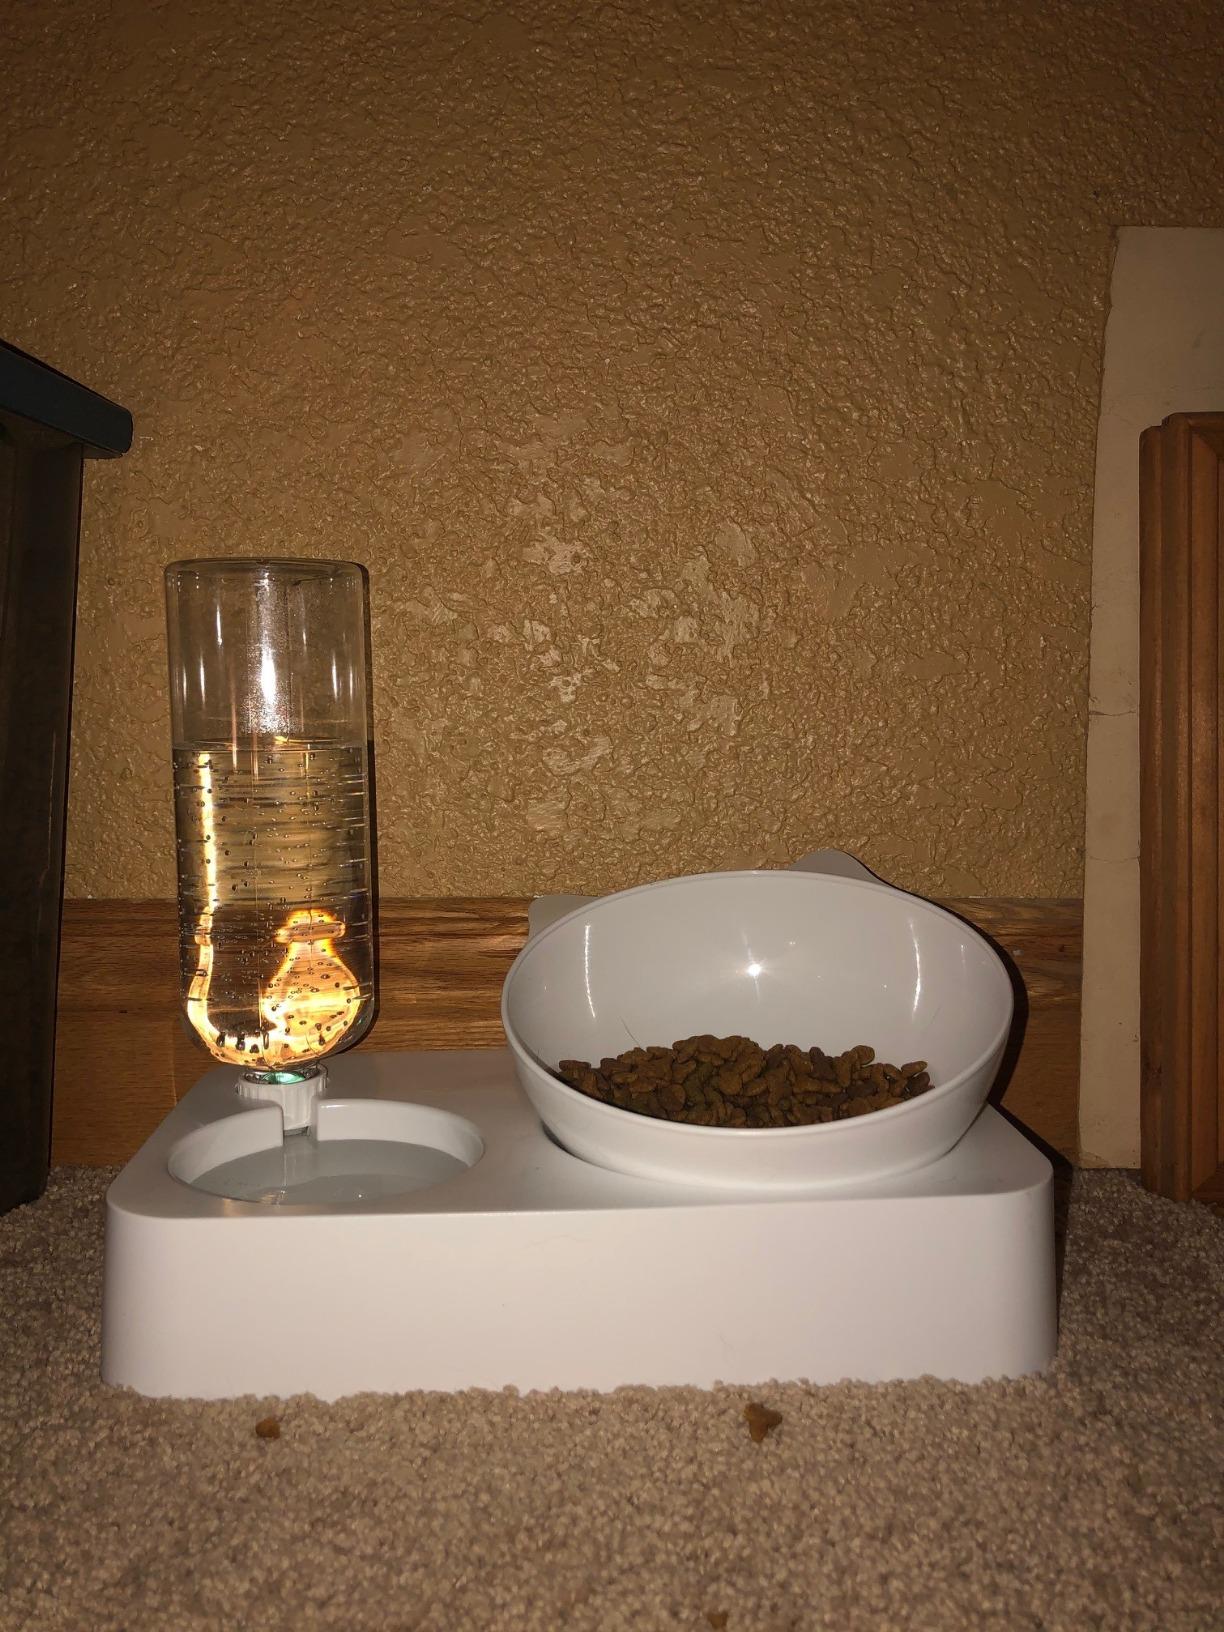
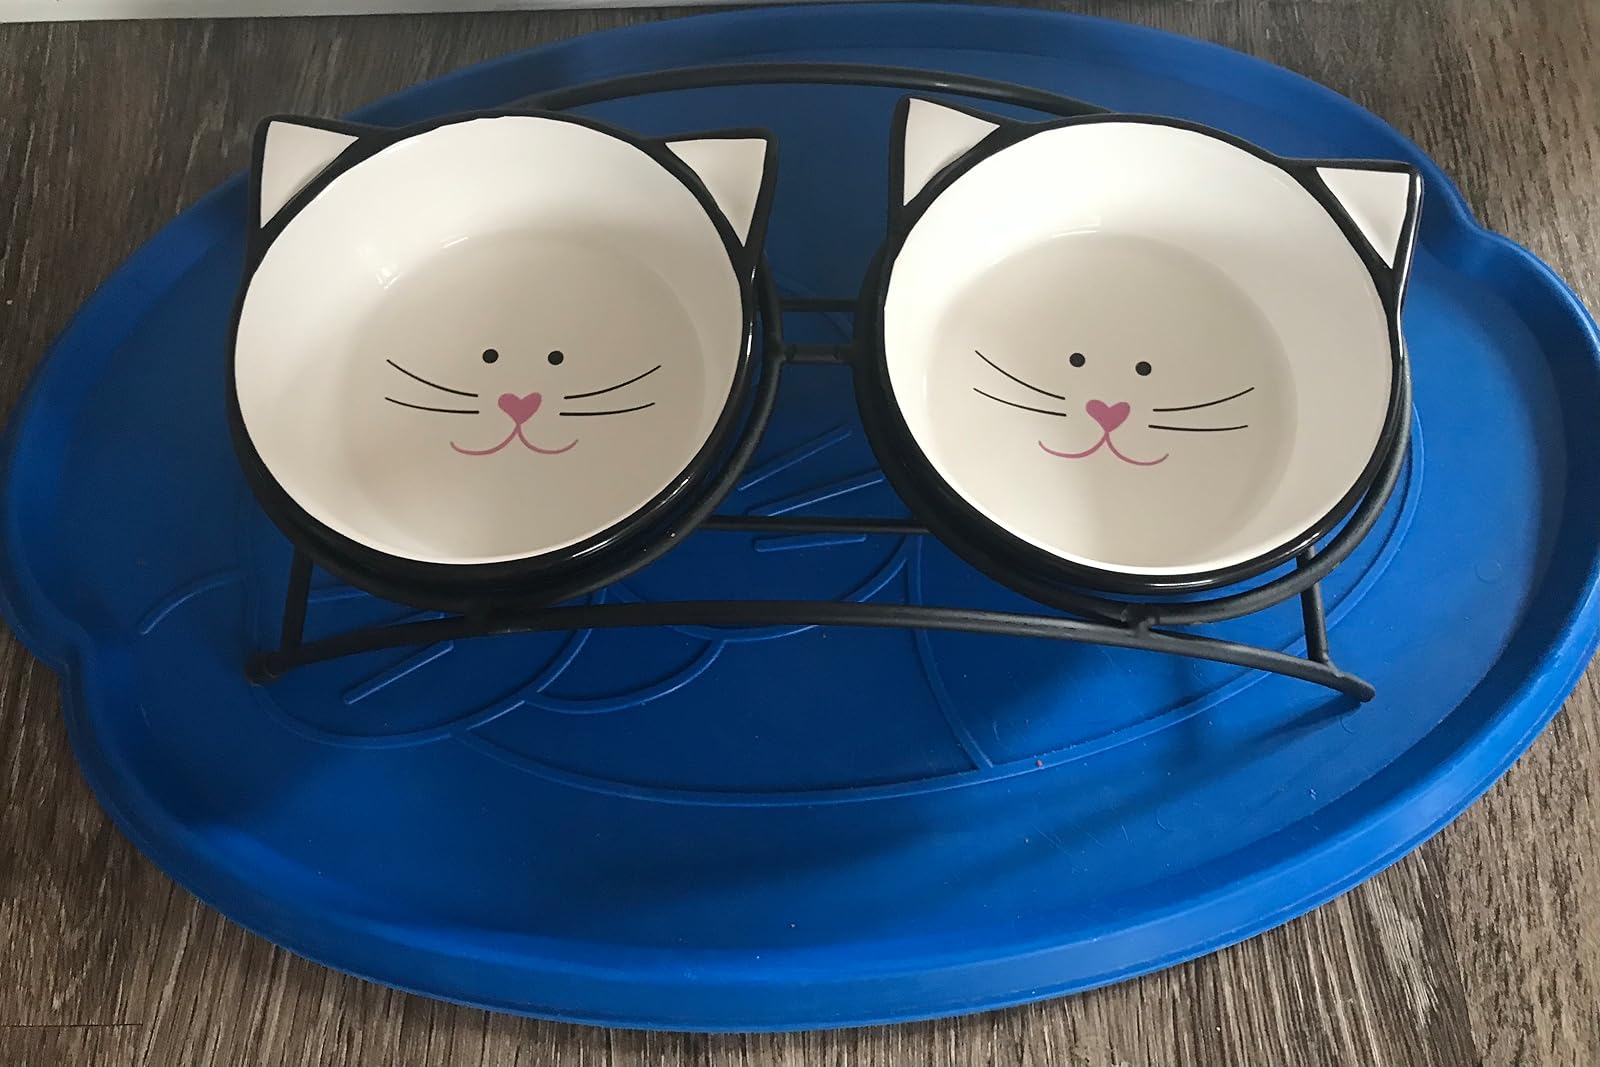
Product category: items_bowl
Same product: no